Disappearance of Aimee Semple McPherson

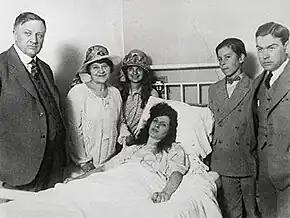
McPherson in the hospital in Douglas, Arizona. From left: District Attorney Asa Keyes, Mildred Kennedy (mother), Roberta Star Semple, Rolf McPherson, Deputy District Attorney Joseph Ryan.

After awakening, she was no longer clothed in her bathing suit and was wearing a dress. A woman named "Rose," who displayed professional nursing skills, looked after her. Held for a time in what was a boarded up room in a house that appeared to be an urban area, she was later moved to the remote shack in Mexico. Trying to elicit some personal information to prove they had her, one of her captors burned McPherson's hand with his cigar, but felt bad about it and stopped. McPherson's statement gave details on how she escaped the desert shack while her assailants were out on errands. She cut her bonds on a metal can lid, a technique she later successfully demonstrated several times before skeptical reporters, and climbed out the shack's back window. Using a mountain to navigate, she made her way north. She told how she used her garments to shield herself from the afternoon sun and carefully stepped around any shaggy bushes in her path. In the evening, lights from a town guided her to its streets. Terrified by the unexpected savagery of nearby barking dogs behind a fence, she entered the yard of a Mexican couple, R. R. Gonzales and his wife. Her story was transmitted and transcribed across telegraph and phone lines, becoming front-page international news.